Vesiculovirus matrix proteins

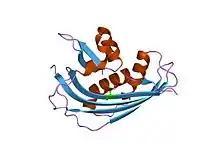
crystal structure of vesicular stomatitis virus matrix protein

The family of vesiculovirus matrix proteins consists of several matrix proteins of the vesicular stomatitis virus, also known as VSIV or VSV. The matrix (M) protein of the virus causes many of the cytopathic effects of VSV, including an inhibition of host gene expression and the induction of cell rounding. It has been shown that M protein also induces apoptosis in the absence of other viral components. It is thought that the activation of apoptotic pathways causes the inhibition of host gene expression and cell rounding by M protein.